Randall Williams (showman)

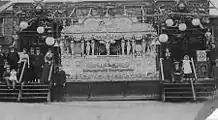
Randall Williams Cinematograph Show, 1902

Williams was one of the first showmen to exhibit films on the fairgrounds. The first known reference to a cinematograph exhibition in his show was at Rotherham Statute Fair on 2 November 1896. It is likely, however, that he exhibited films two weeks earlier. Williams referred to his first cinematograph as the "Electroscope" and, at Hull Fair in October that year, he had been advertising “The Electroscope and Living Pictures.” The following month, he became the first showman to exhibit films at the World’s Fair, an indoor fair held each year over the Christmas holiday period at the Royal Agricultural Hall in London. Williams's next stop was the Valentine's Fair at King's Lynn, Norfolk in February 1897, where it was reported that ""Randall Williams’ Cinematographe Pavilion did immense business"."